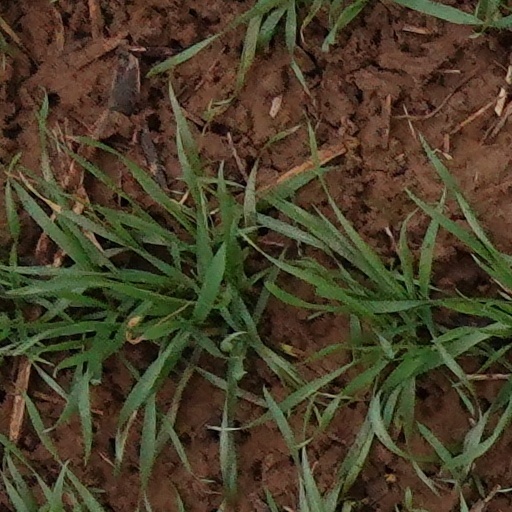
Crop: wheat